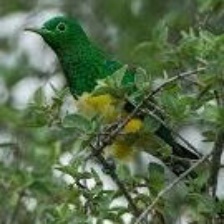
Species: AFRICAN EMERALD CUCKOO
Scientific name: CHRYSOCOCCYX CUPREUS